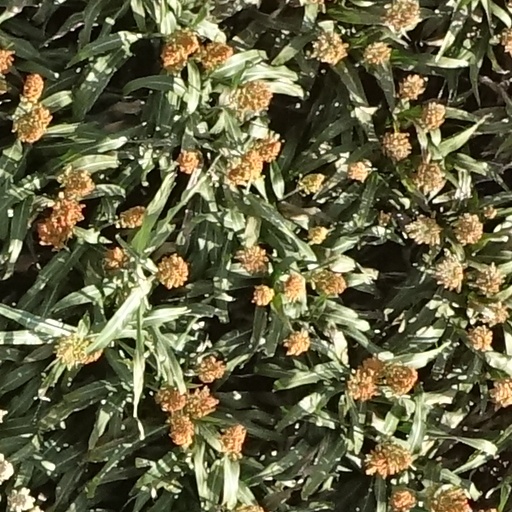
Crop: sorghum